Durrus

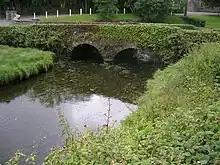
Bridge in Durrus

Evidence of prehistoric settlement in the area include a stone row at Moulinward and a stone circle at Dunbeacon (both dated to the Bronze Age – 600 BC). There are also standing stones (gallauns) at Ballycomane, Kealties, and Parkana. The Coolcoulaghta Standing Stones stand in a field approximately southwest of Durrus.